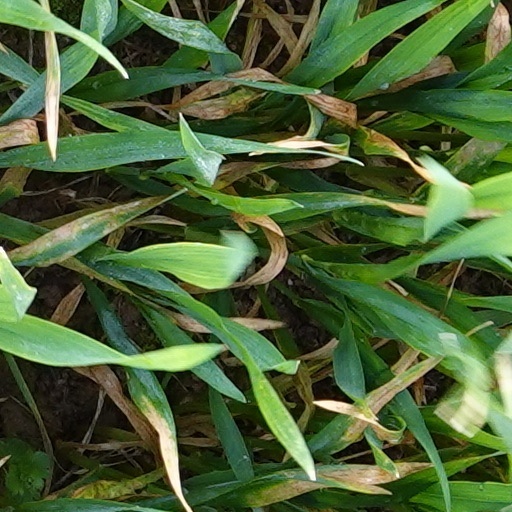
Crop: wheat